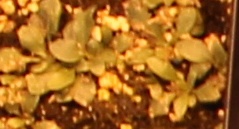
Label: Horseweed